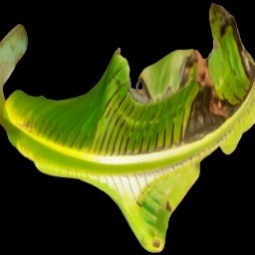
Label: Calcium